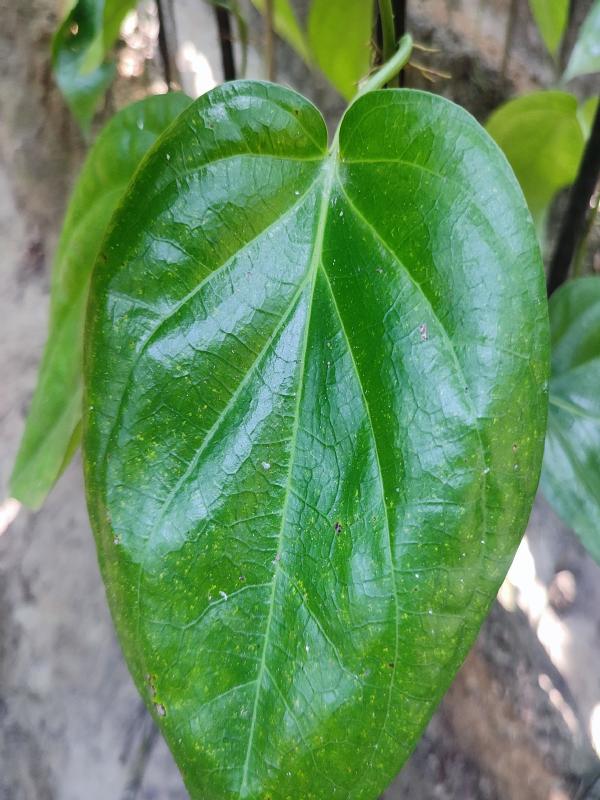
Label: Healthy_Leaf